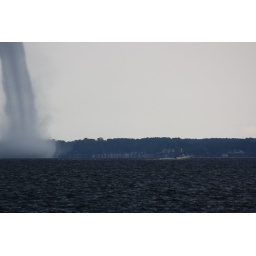
boat is in the spinning water at this point with three people aboard...